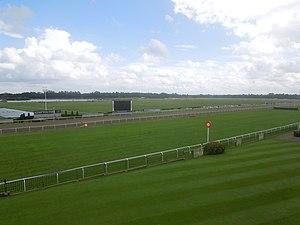
L'hippodrome de Kempton Park est situé à Sunbury-on-Thames, Surrey, en Angleterre. Son entrée borde la gare de Kempton Park.